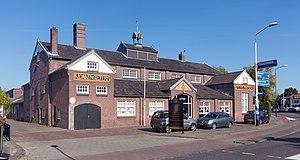
Aarle-Rixtel est un village situé dans la commune néerlandaise de Laarbeek, dans la province du Brabant-Septentrional. Le 1ᵉʳ juin 2006, le village comptait 5 814 habitants.